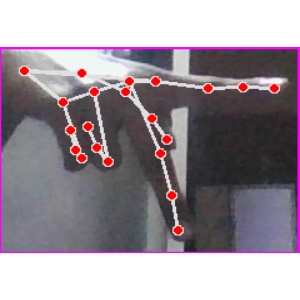
अक्षर: प